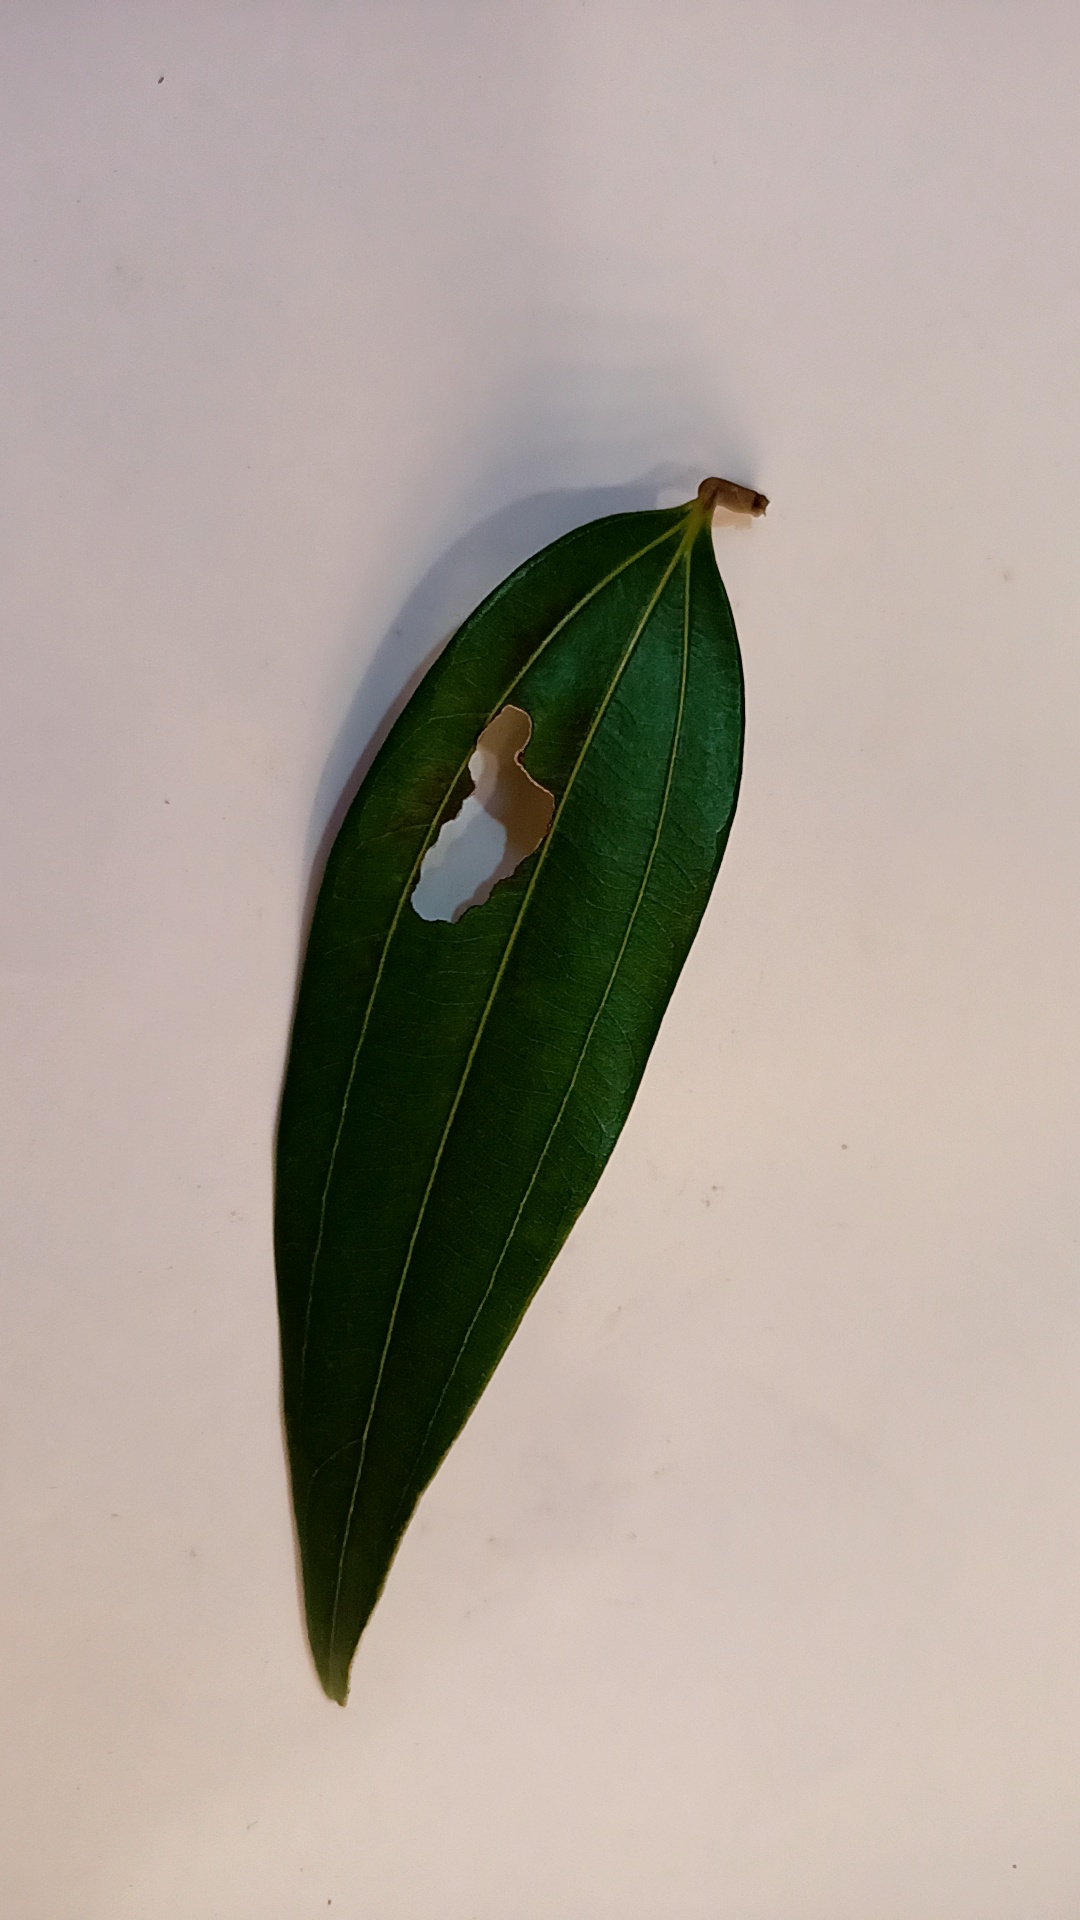
Label: Disease